List of dialling codes in Germany

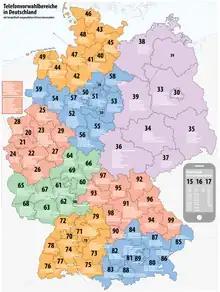
Area code zones in Germany

The telephone numbering plan of Germany is an open numbering plan, with a variable number of digits in the area code as well as in the subscribers' directory telephone number.